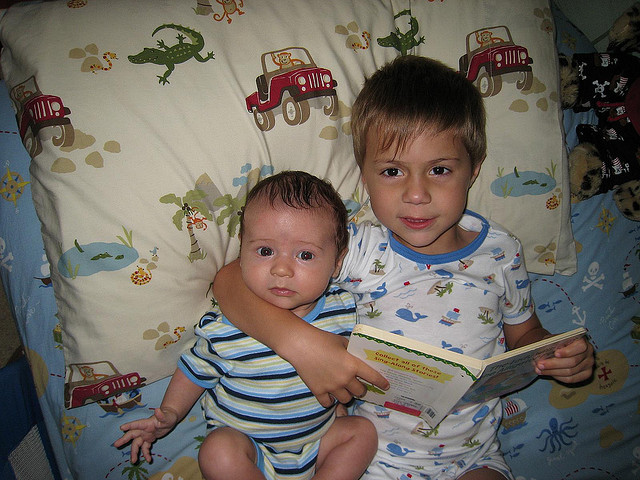
user: Given an image and a question. Answer the question in a short answer. Question: Is this an example of human bonding or ignoring? Short Answer:
assistant: bond